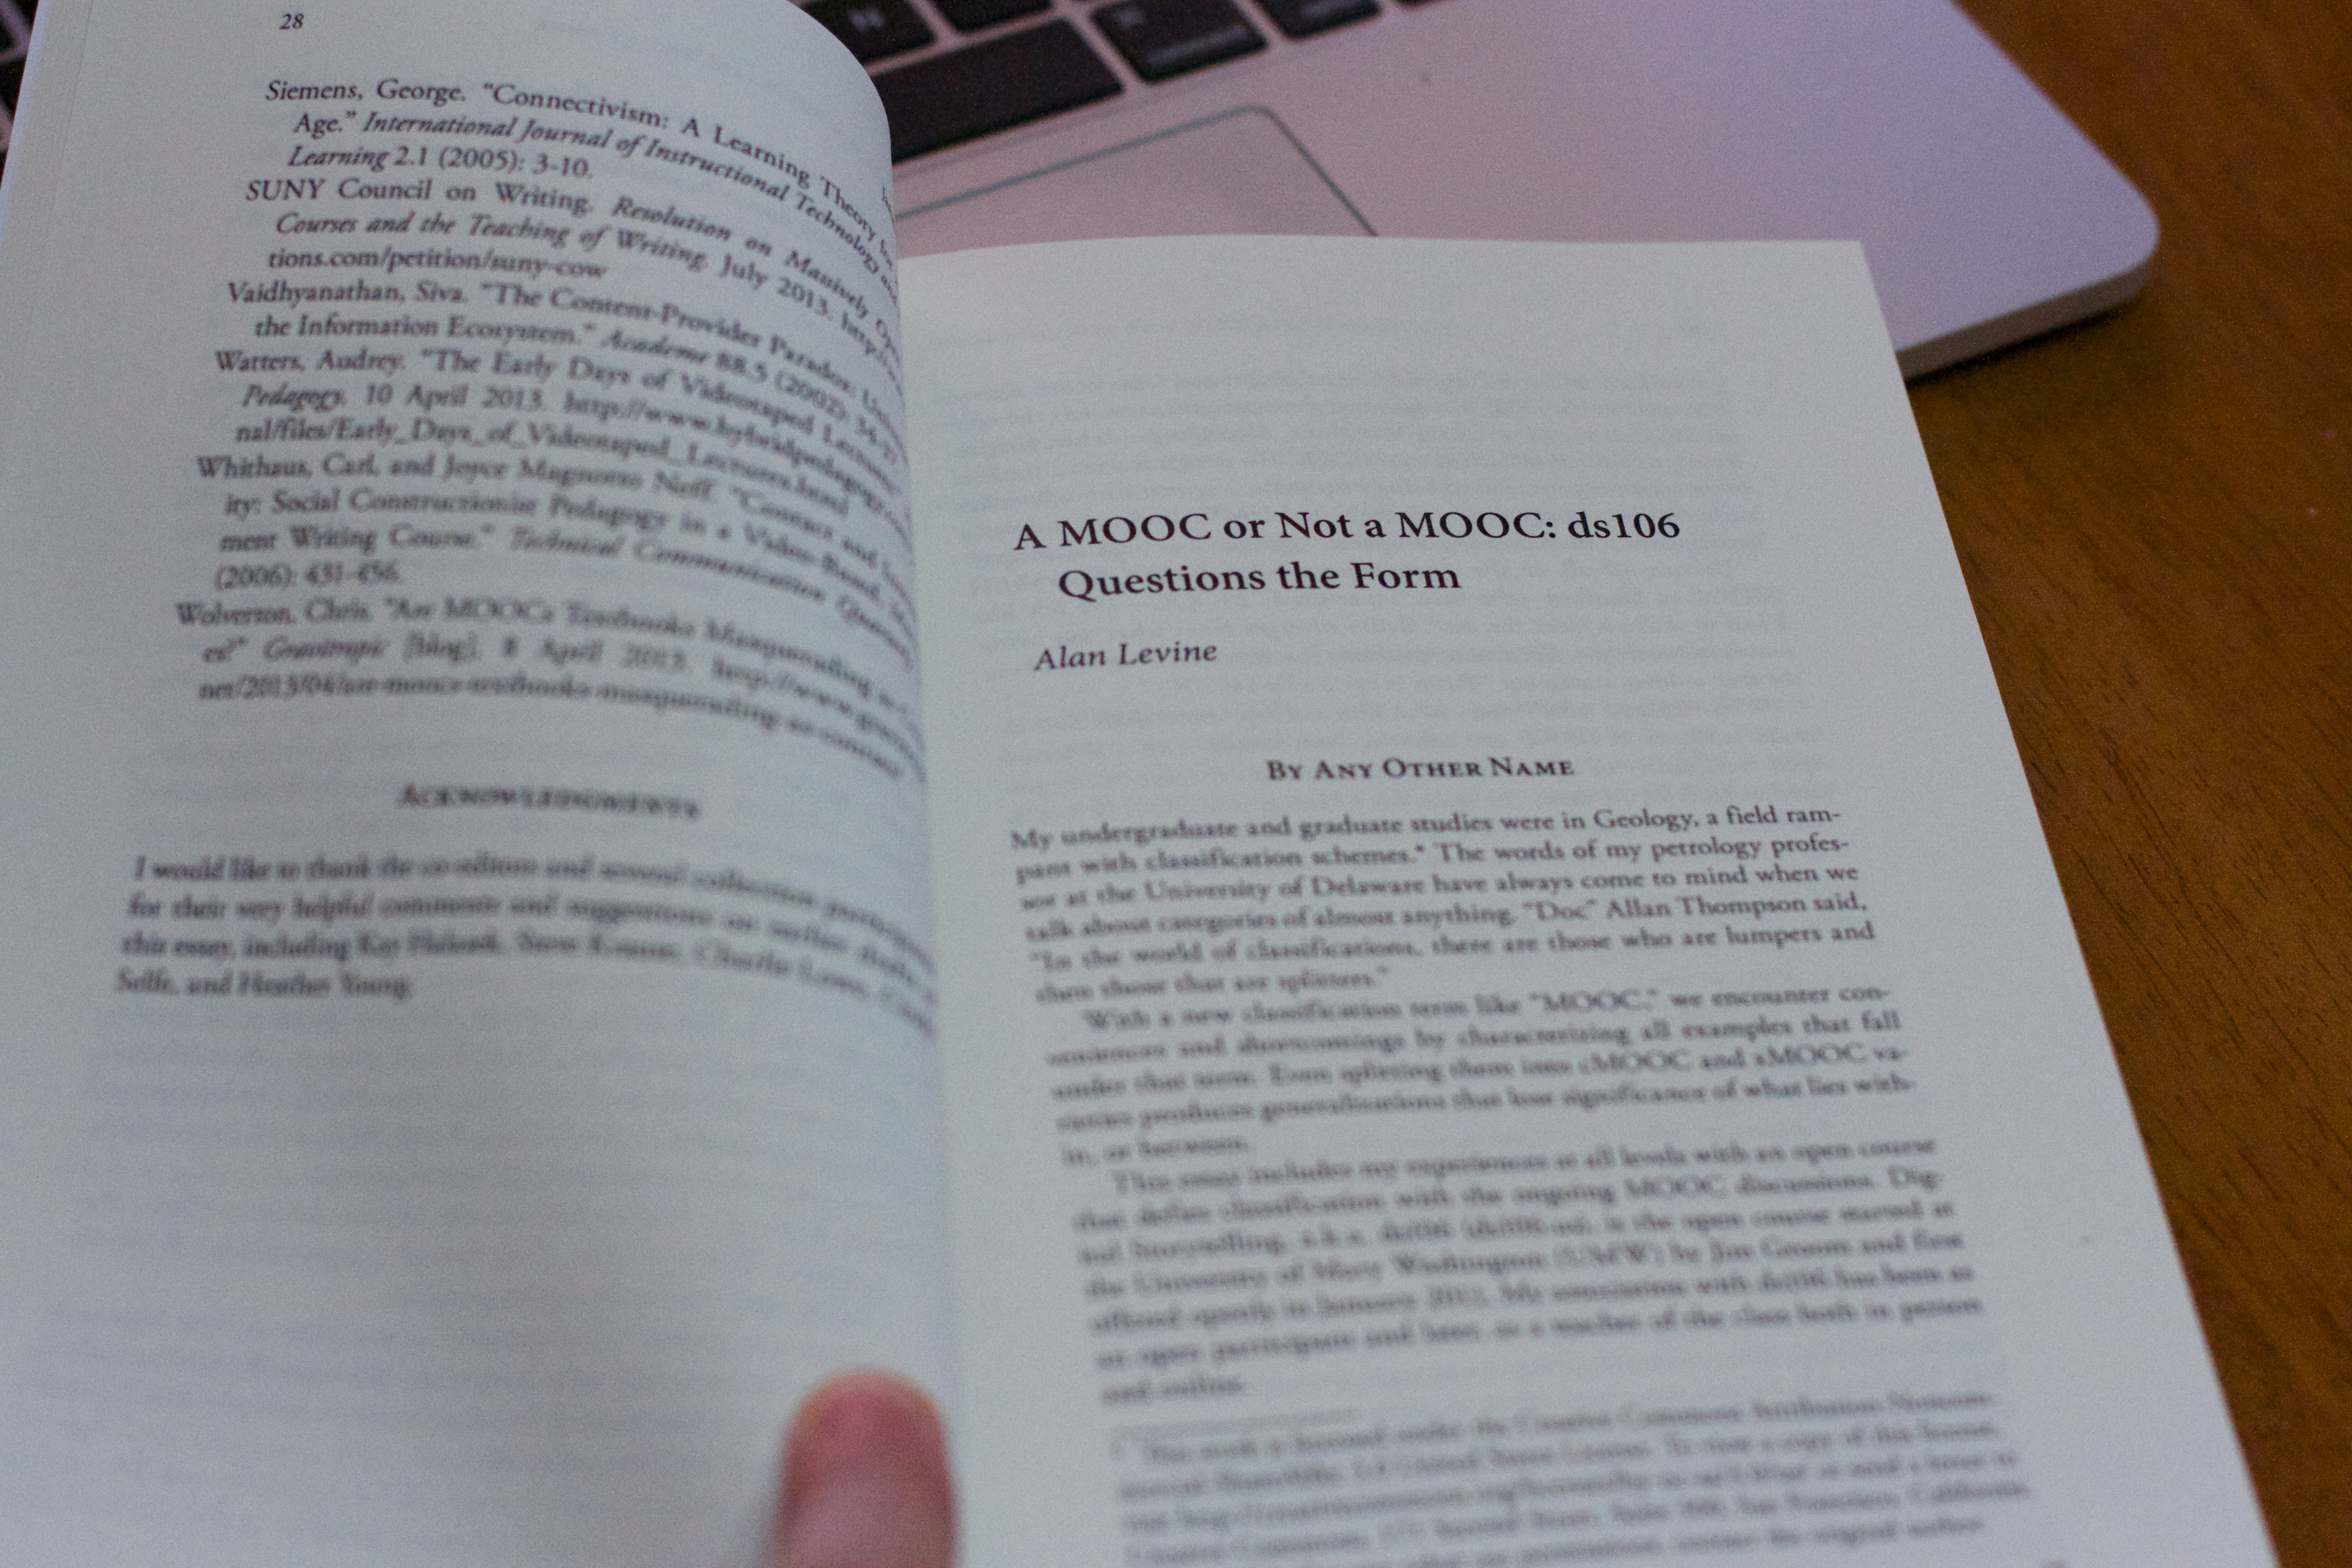
writing, book, brand, design, text, handwriting, document